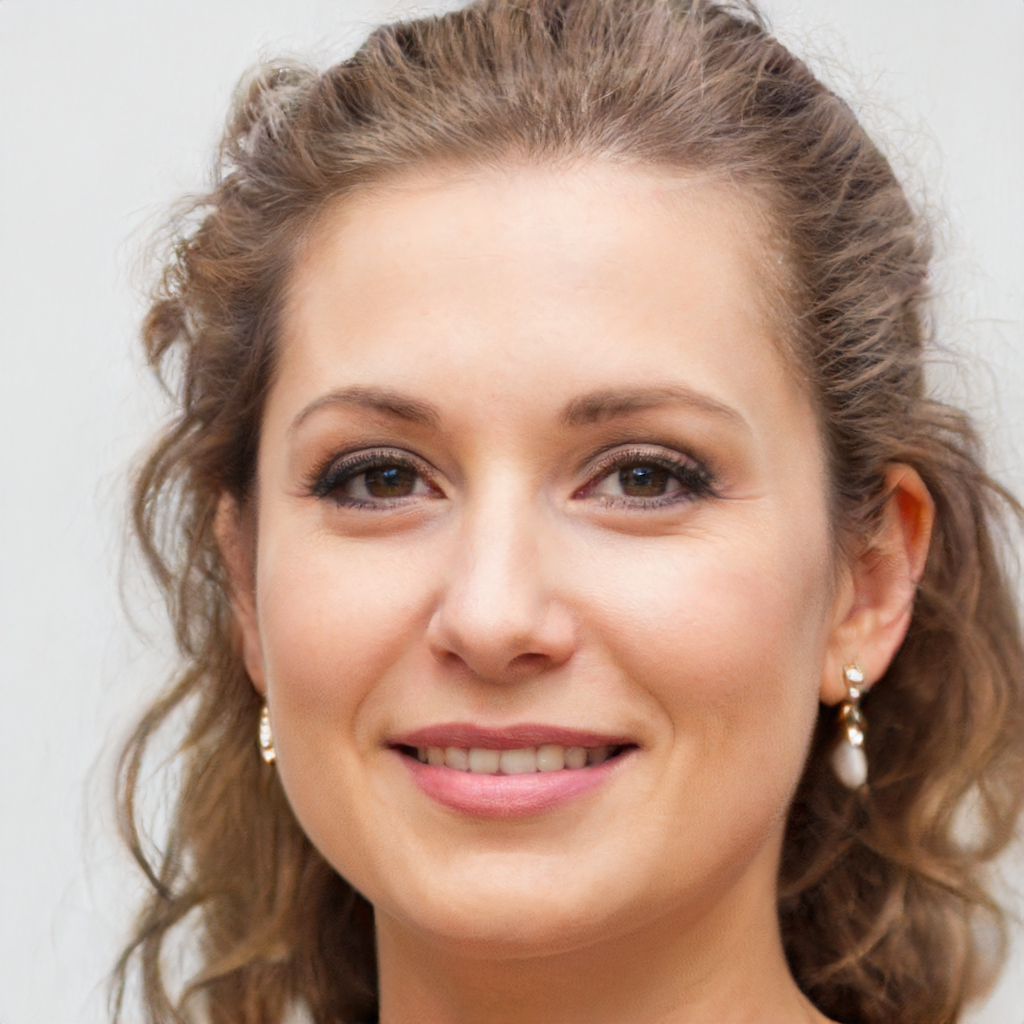
Portrait style: Real Portrait